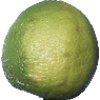
Label: Limes 1